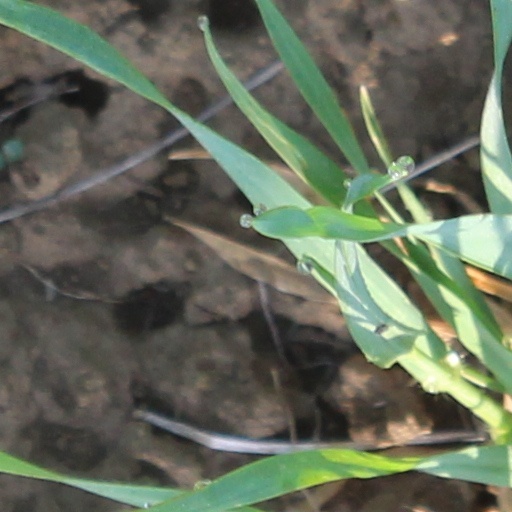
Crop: wheat